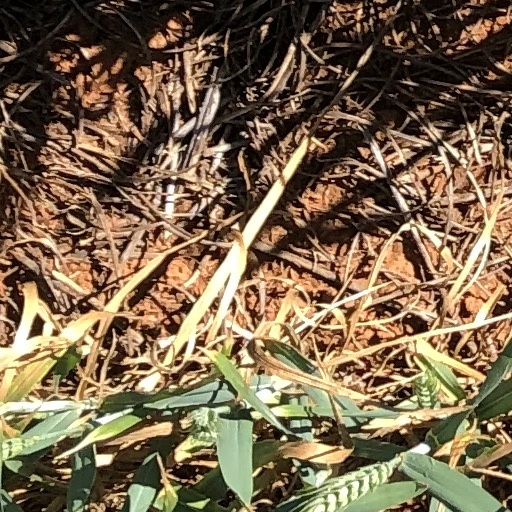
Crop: wheat